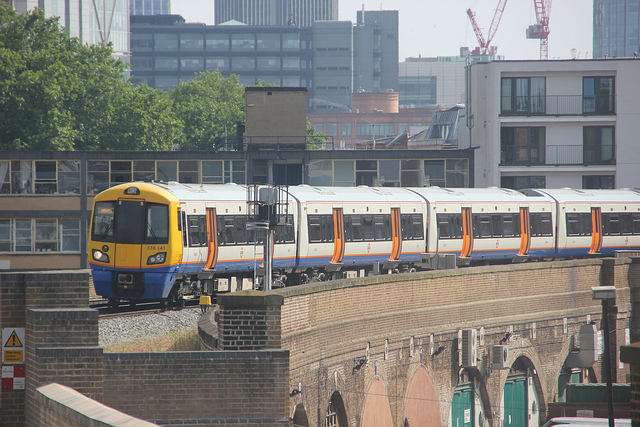
An elevated train is seen coming into the city.

A very long train on the tracks in the city.

A large train is going over a tall bridge in the city.

a long train is going down the tracks over a bridge

The train is on the tracks but the tracks seem to end.